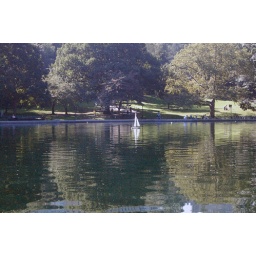
remote sailboat in lake